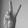
ASL letter: V